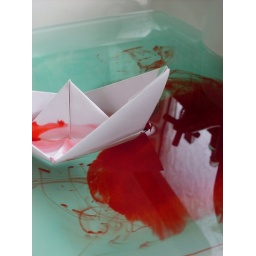
White paper boat, Red food colouring in green coloured water. Photography A-Level